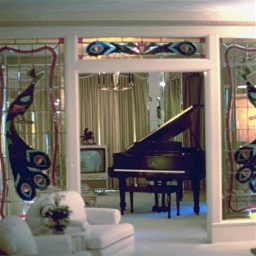
Room type: livingroom